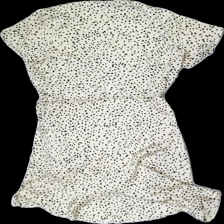
View: back
Type: Dress
Category: Ladies
Brand: Not in the list
Brand text on label: Neo noir
Colors: Black, Beige
Material: 100% Polyester
Pattern: Dots
Cut: Regular
Price range: 50-100
Recommended usage: Reuse
Description: Beige dress with dots